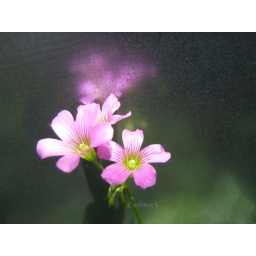
spotted this mini-flowers while walking way to the vegetable store near at my place. ID'ed by dbarronoss.